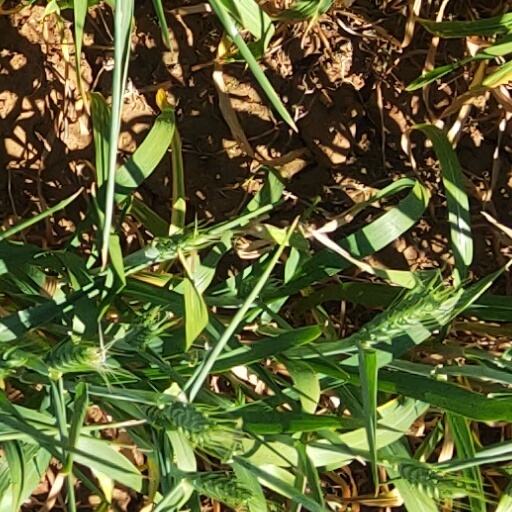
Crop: wheat